Ardhangini (1959 film)

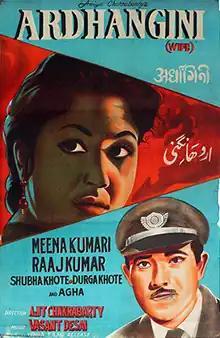

Ardhangini is a 1959 Indian Hindi-language romance film produced and directed by Ajit Chakrabarty. The film stars Meena Kumari and Raaj Kumar. It was later remade in Tamil as "Panithirai" (1961).